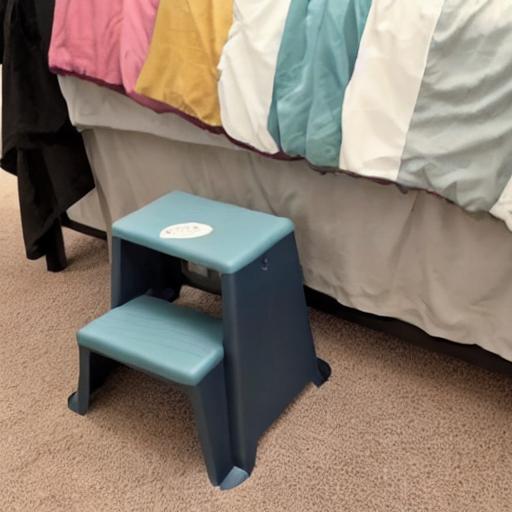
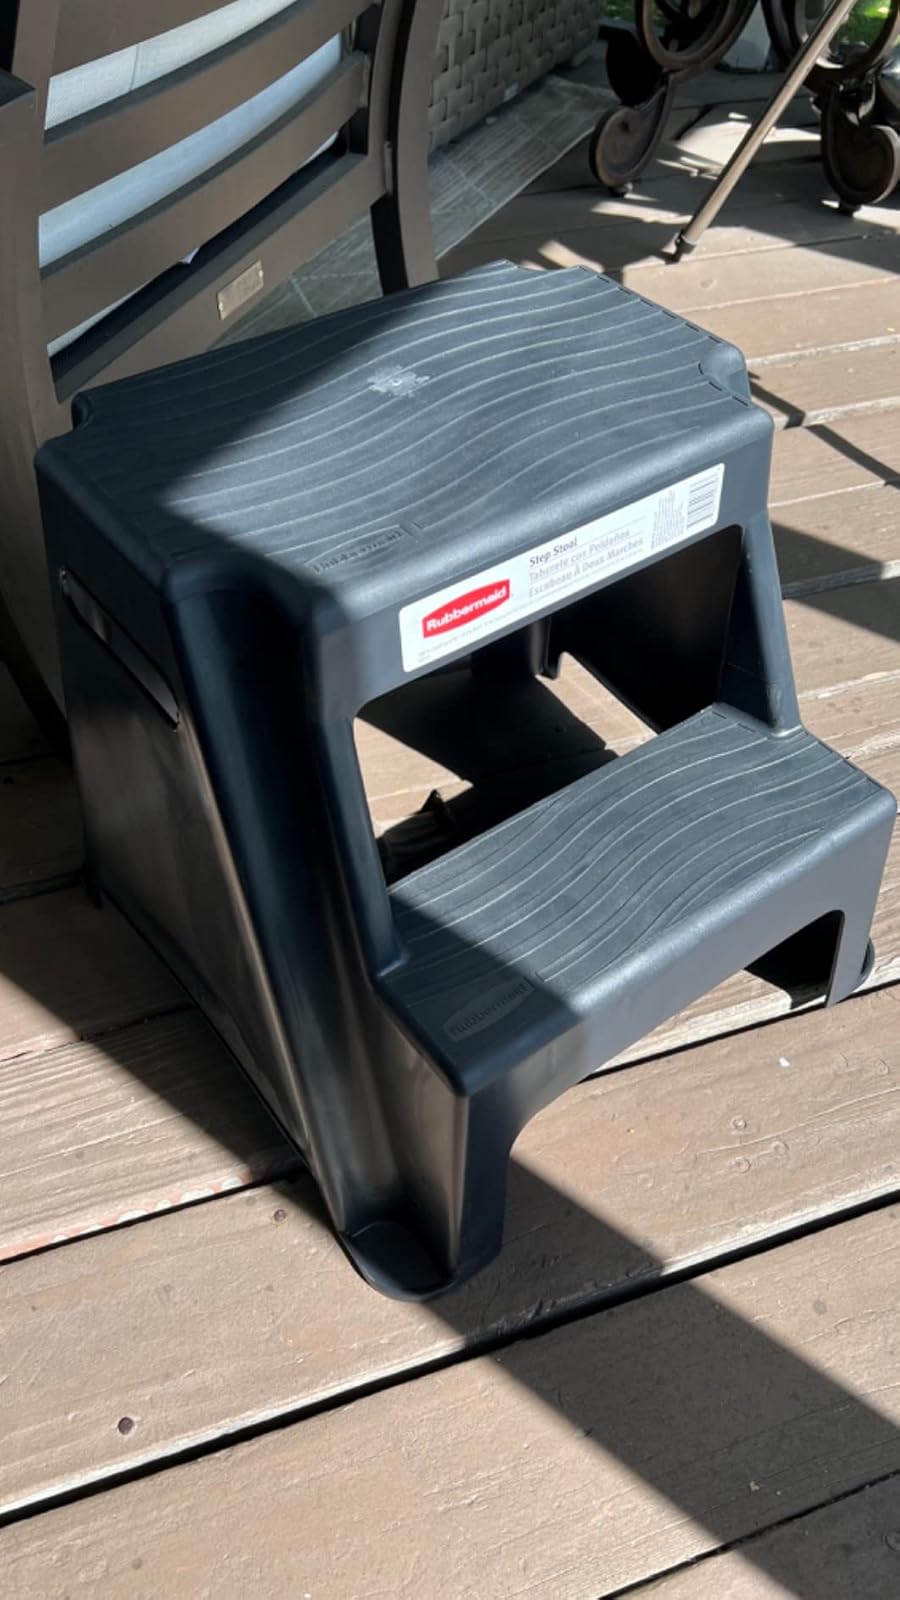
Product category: stool
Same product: no